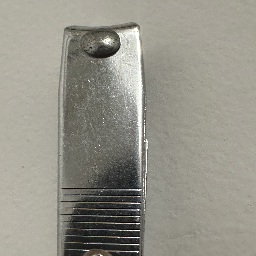
Material: Metal